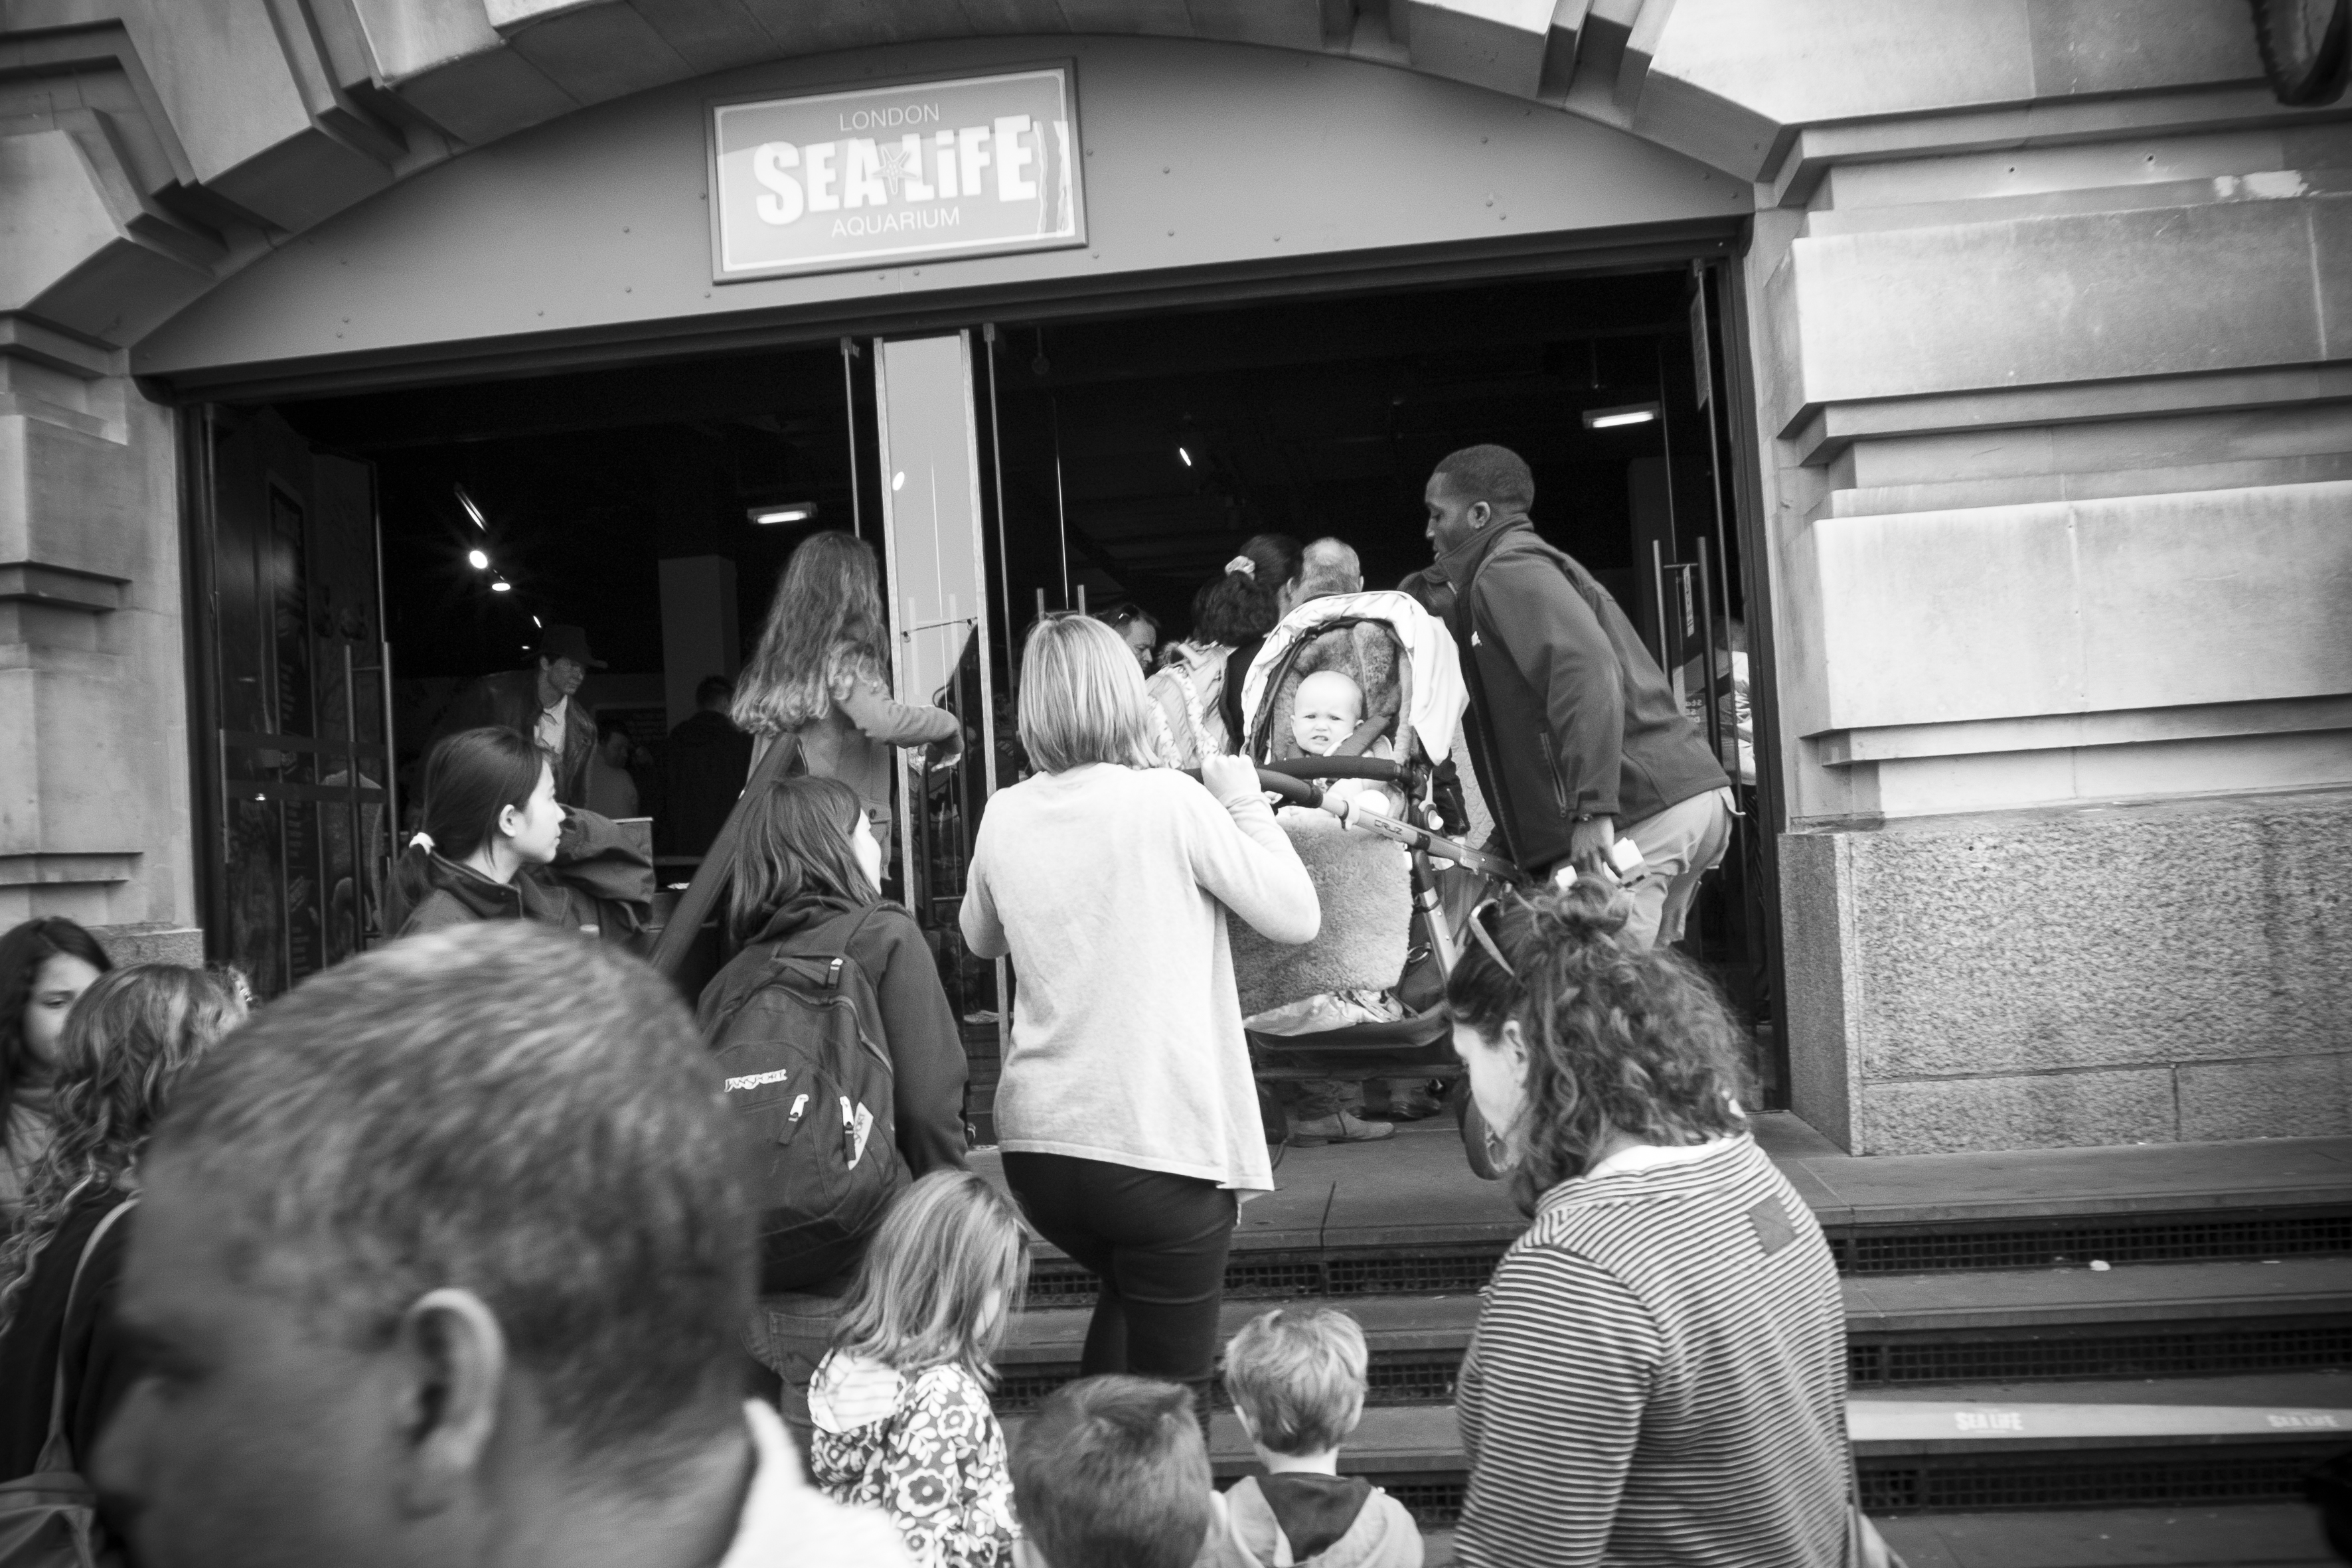
black and white, people, street, urban, crowd, travel, fujifilm, vehicle, monochrome, uk, england, bw, blackandwhite, blackwhite, london, ngc, noiretblanc, fuji, fujixt1, fujix, monochrome photography